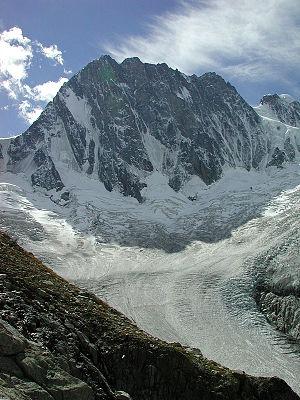
Le massif des Alpes est un ensemble montagneux qui s'étend sur plus d'un millier de kilomètres, d'Italie jusqu'en en Autriche. Il est partagé par huit pays : l'Italie, la France, Monaco, la Suisse, l'Autriche, le Liechtenstein, l'Allemagne, et la Slovénie.
Le glacier de Leschaux est un des principaux glaciers qui s'unissent pour former la Mer de Glace. Il naît au pied des Grandes Jorasses, et conflue avec le glacier du Tacul sous l'aiguille du Tacul, vers 2 100 mètres d'altitude.
Les Grandes Jorasses sont un sommet des Alpes dans le massif du Mont-Blanc, entre la France et l'Italie.
Le 17 mars est le 76ᵉ jour de l'année du calendrier grégorien, le 77ᵉ en cas d'année bissextile. Il reste 289 jours avant la fin de l'année.